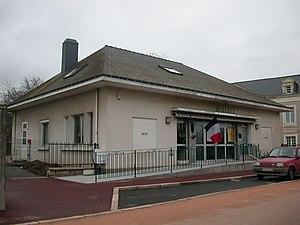
Mairie d’Anetz
Anetz est une ancienne commune de l'Ouest de la France, située dans le département de la Loire-Atlantique, en région Pays de la Loire, devenue le 1ᵉʳ janvier 2016, une commune déléguée de la commune nouvelle de Vair-sur-Loire.